Government Palace, Dili

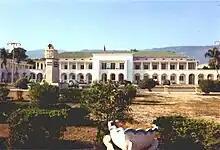
The present palace in 2002

Since May 2002, the palace has been the official workplace of the prime minister and Constitutional Government of East Timor.